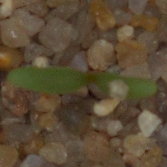
Label: sugar_beet